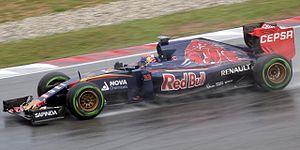
Max Verstappen, né le 30 septembre 1997 à Hasselt, est un pilote automobile belgo-néerlandais courant sous licence néerlandaise. Il est le fils de Jos Verstappen, pilote de Formule 1 de 1994 à 2003. Il fait ses débuts en Formule 1 en 2015 avec l'équipe Scuderia Toro Rosso. Il est, à 17 ans et 166 jours, le plus jeune pilote de l'histoire à prendre le départ d'un Grand Prix, puis le plus jeune pilote de l'histoire à marquer des points en Grand Prix.
Le Grand Prix automobile de Malaisie 2015, disputé le 29 mars 2015 sur le circuit international de Sepang, est la 918ᵉ épreuve du championnat du monde de Formule 1 courue depuis 1950, la dix-septième disputée à Sepang depuis 1999, et la seconde manche du championnat 2015.